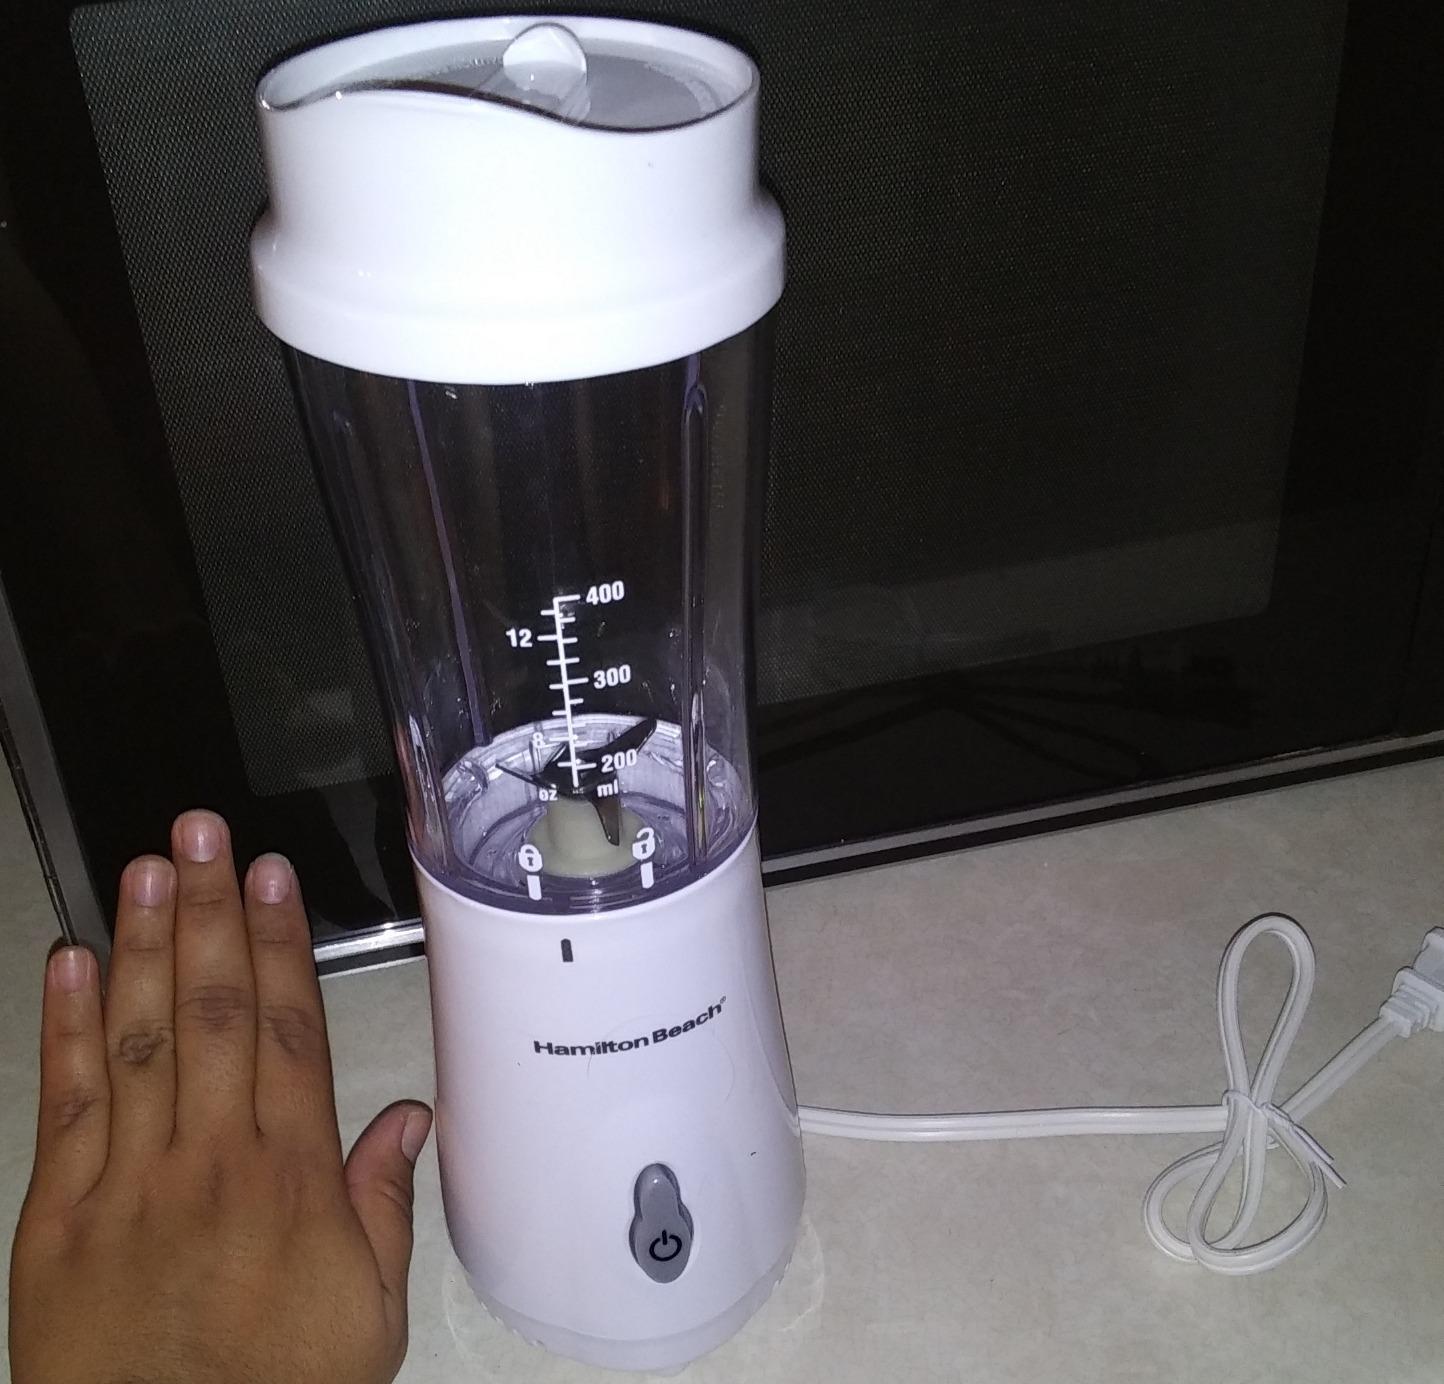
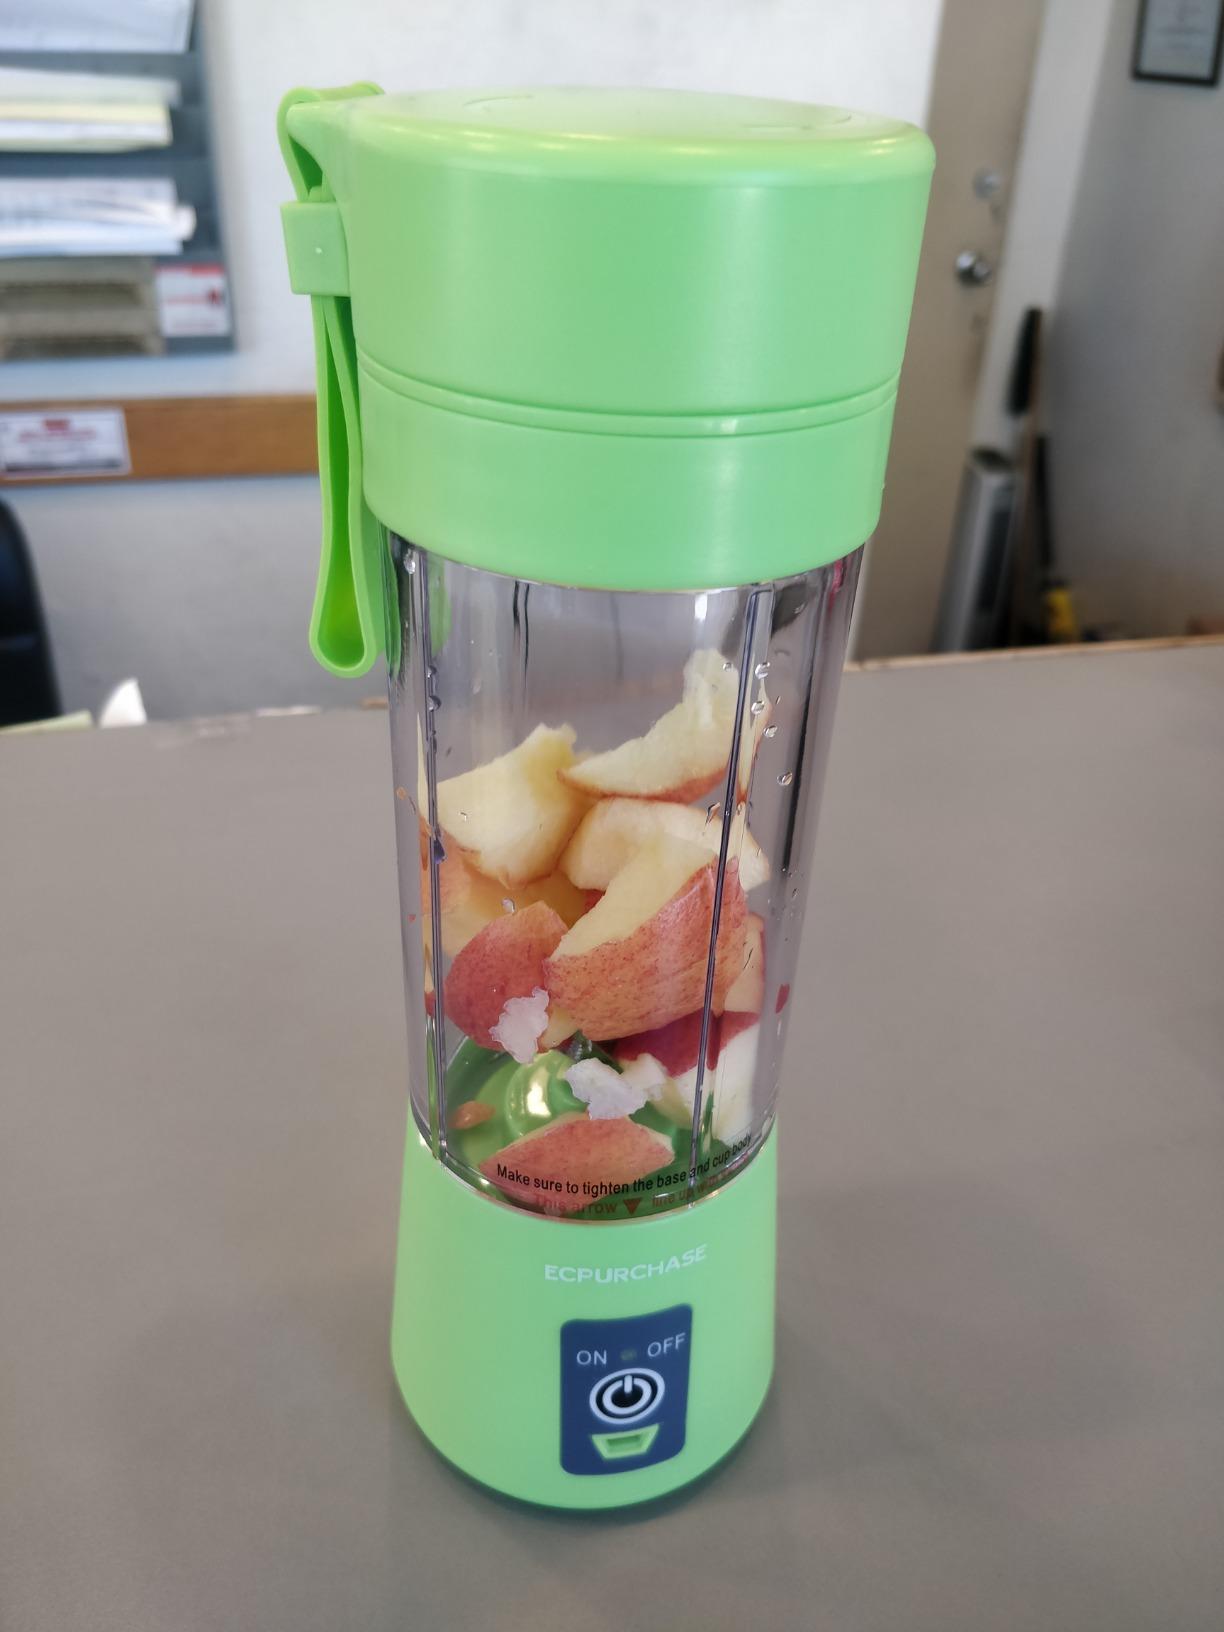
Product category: items_blender
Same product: no